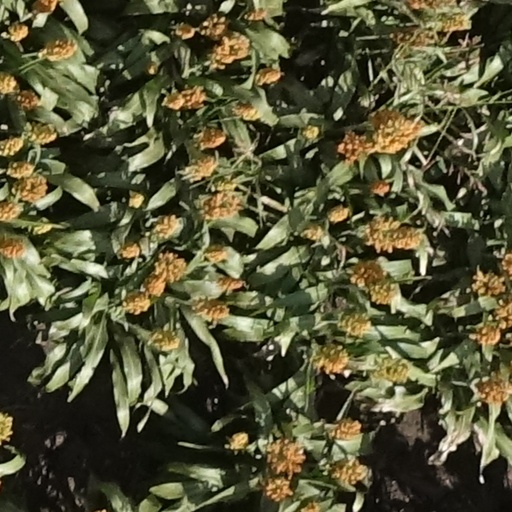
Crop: sorghum